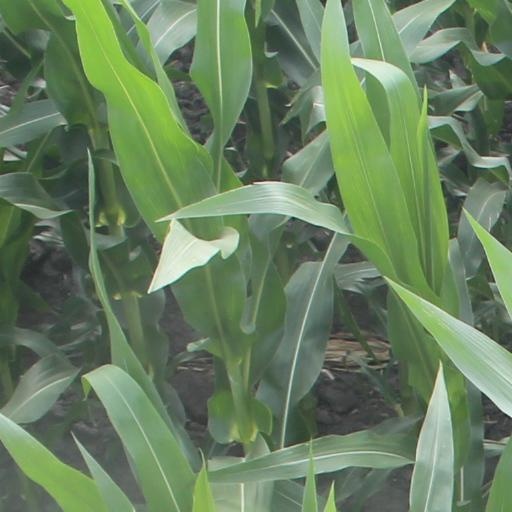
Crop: maize; corn